Cannibalization (parts)

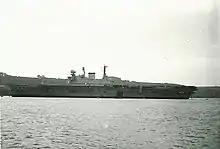
The Royal Navy aircraft carrier moored in the Hamoaze. In 1972, the ship was decommissioned from active service but retained to serve as a source of spares for .

Sometimes, removing parts from old equipment is the only way to obtain spare parts, either because they are no longer made, are obsolete, or can only be manufactured in large quantities. In logistics, this is known as "Diminishing Manufacturing Sources" (DMS).